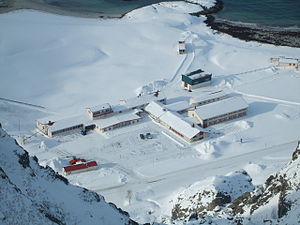
Andøya Space Center
Udsigt til affyringsrampen om vinteren
Andøya Space Center, tidligere Andøya Rakettskytefelt, er et center for opsendelse af forskningsraketter og videnskabelige balloner. Andøya Space Center er lokaliseret i Oksebåsen på Andøya, som ligger 5 km sydvest for Andenes i Andøy kommune i Nordland fylke. Anlægget er også udstyret med en række jordbaserede instrumenter som benyttes i udforskningen af rummet. Der fokuseres særligt på den polare atmosfære i højdeområdet mellom 70 og 2.000 kilometer.